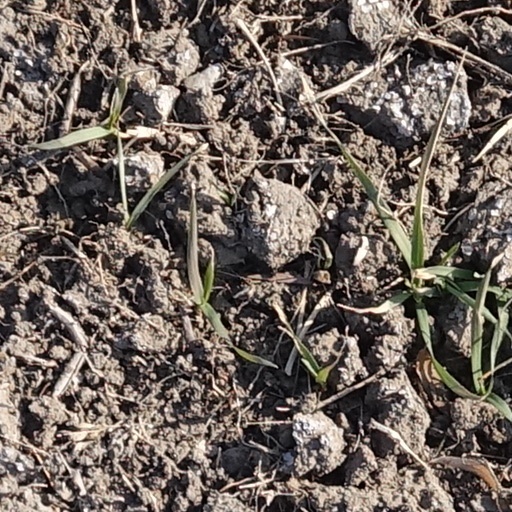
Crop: wheat